Irish poor laws

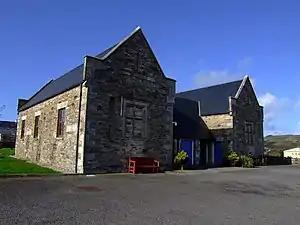
Former workhouse located in Dunfanaghy, County Donegal

The Irish poor laws were a series of acts of Parliament intended to address social instability due to widespread and persistent poverty in Ireland. While some legislation had been introduced by the pre-Union Parliament of Ireland prior to the Act of Union, the most radical and comprehensive attempt was the Poor Relief (Ireland) Act 1838 (1 & 2 Vict. c. 56), closely modelled on the English Poor Law Amendment Act 1834. In England, this replaced Elizabethan era legislation which had no equivalent in Ireland.